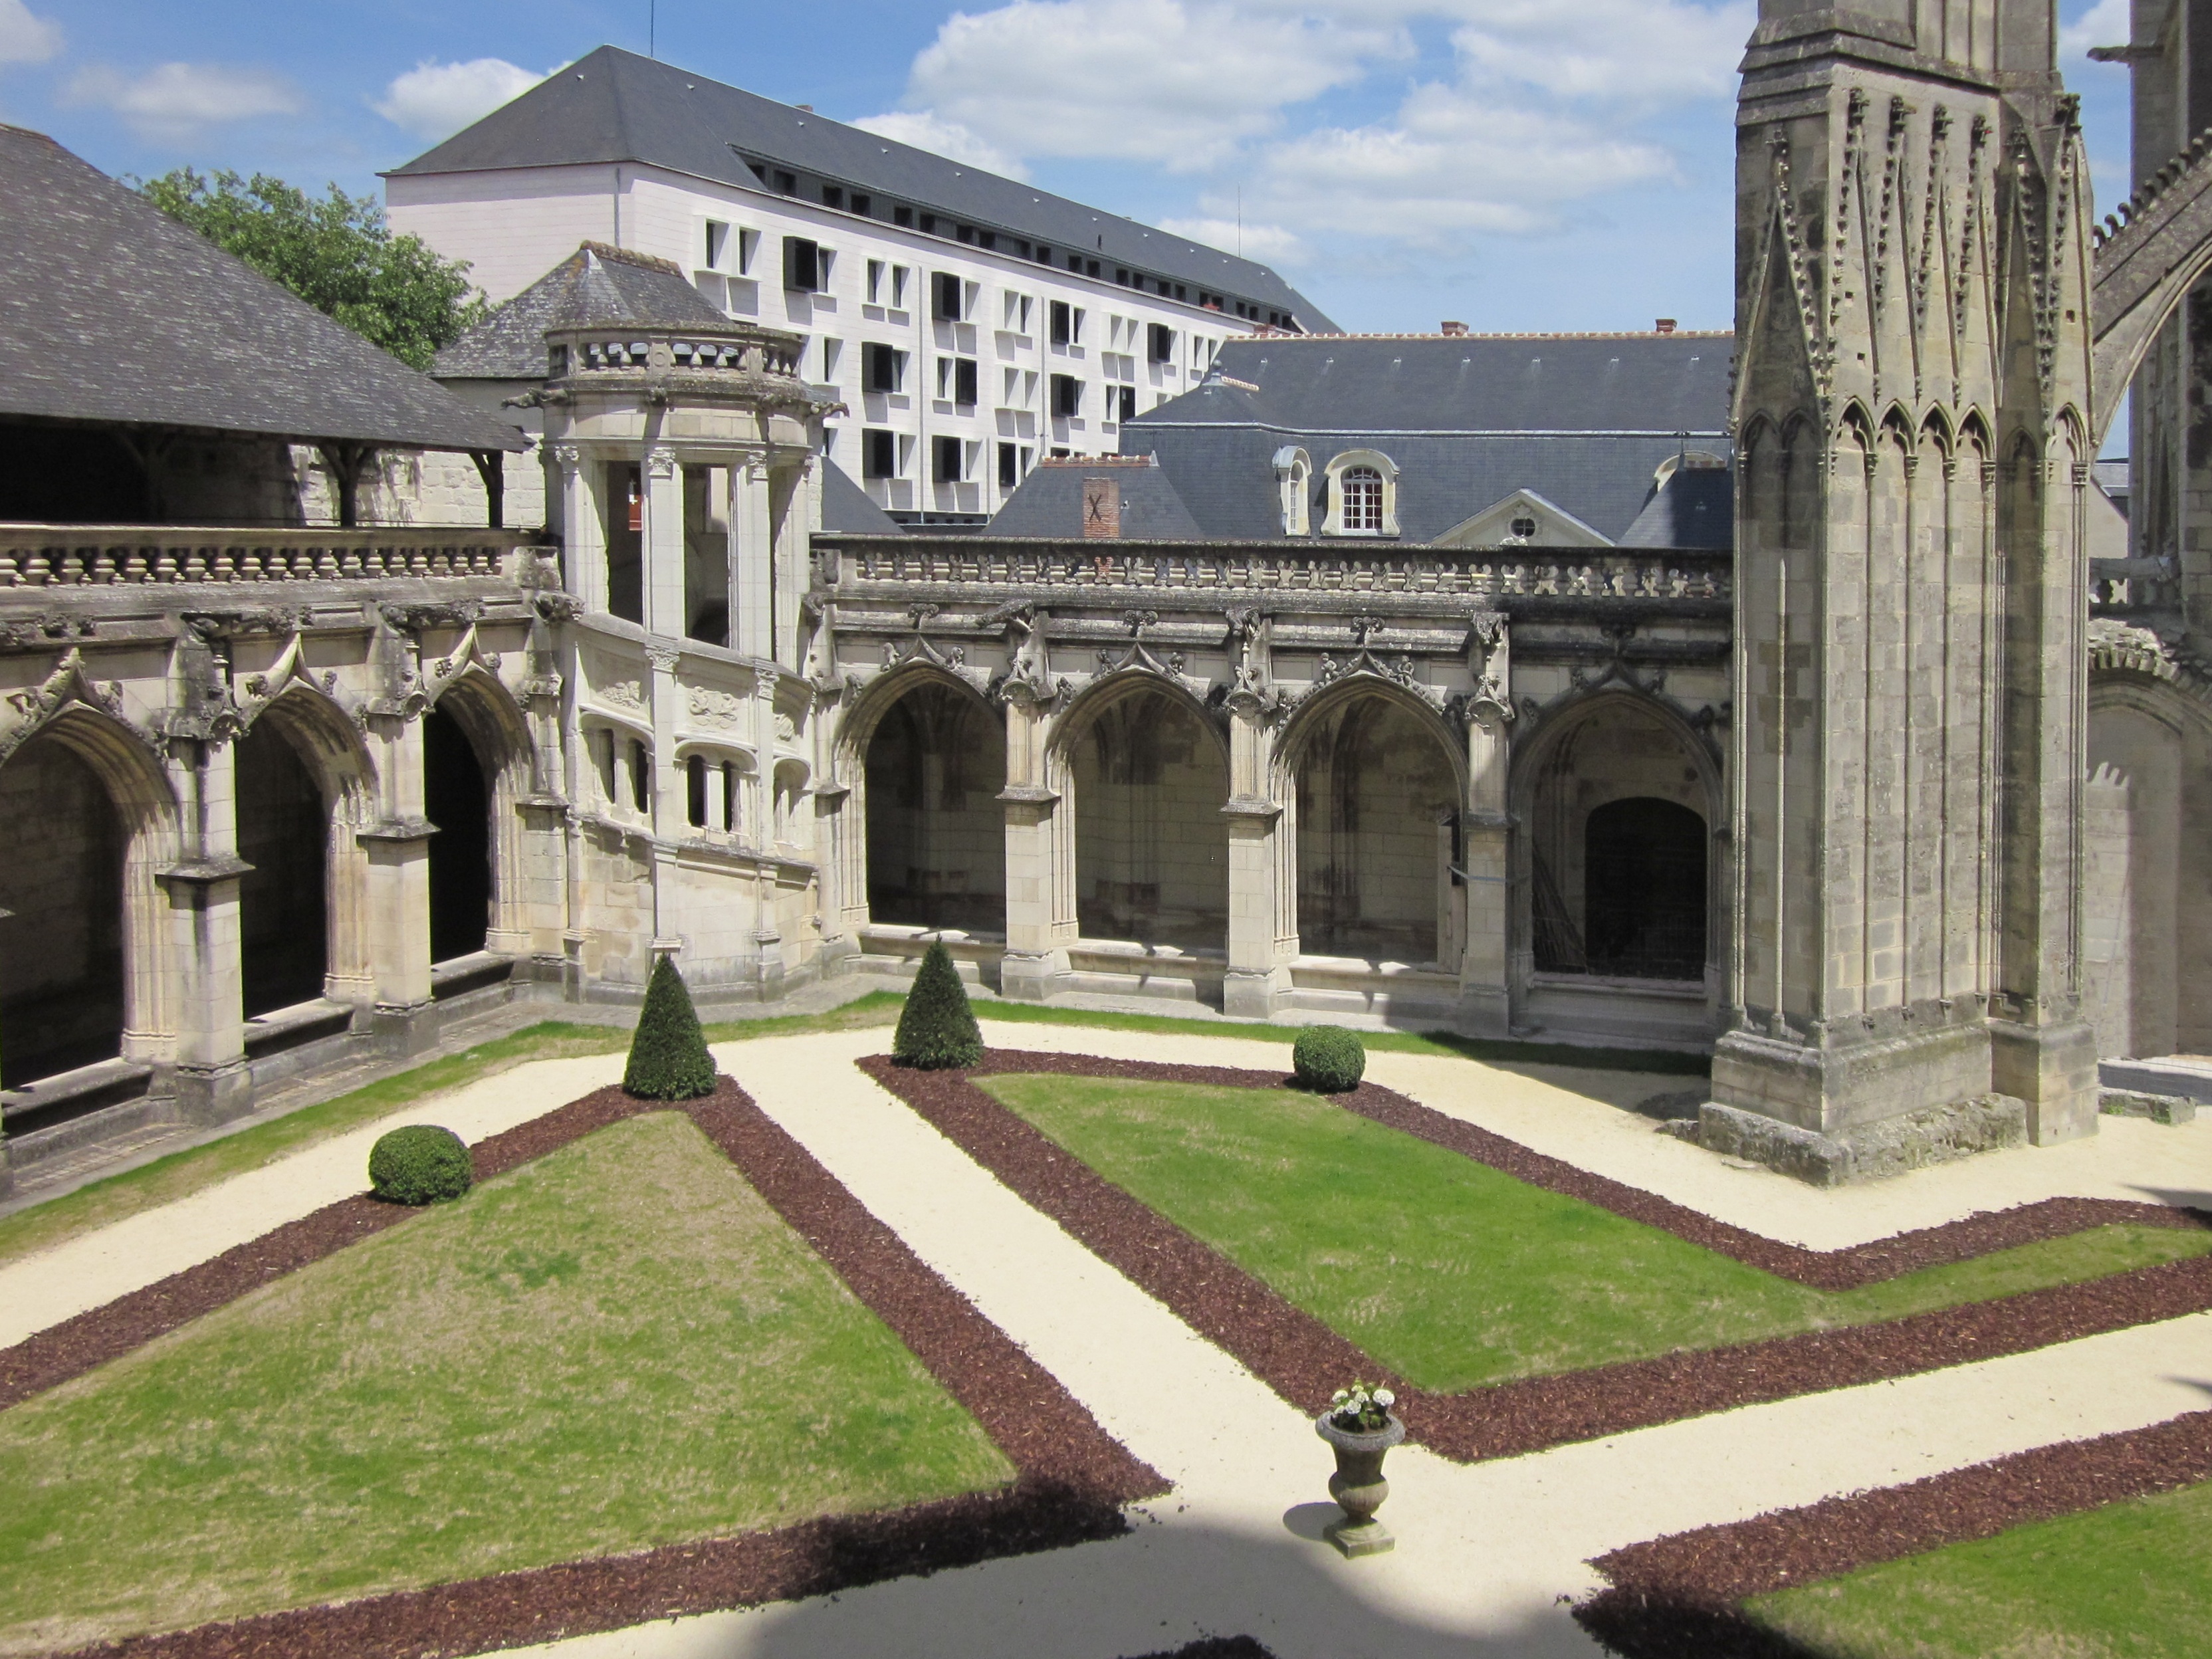
architecture, mansion, building, palace, staircase, balcony, france, plaza, landmark, gothic, medieval, french, courtyard, monastery, town square, renaissance, cloister, estate, tours, stately home, classical architecture, historic site, indre et loire, st gatien cathedral, cloitre de la psalette, flying buttress, ancient roman architecture